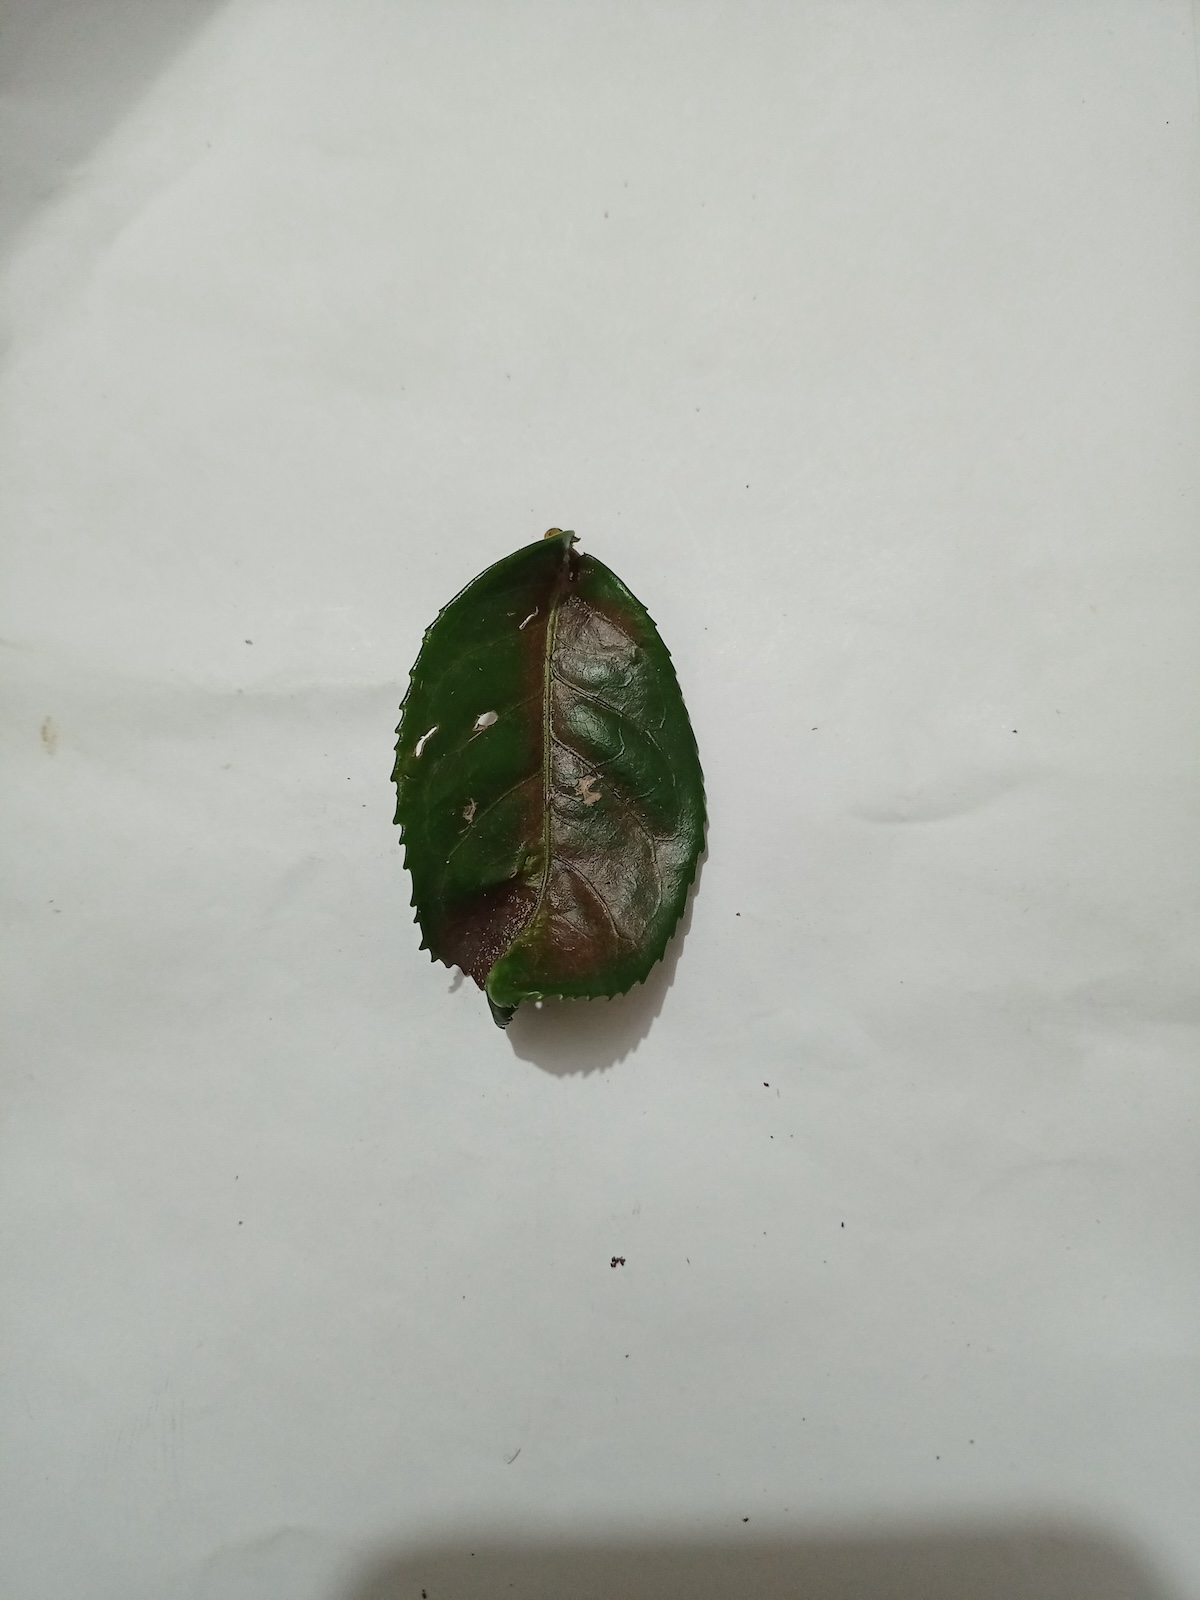
Label: Red spider